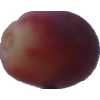
Label: pink_grape